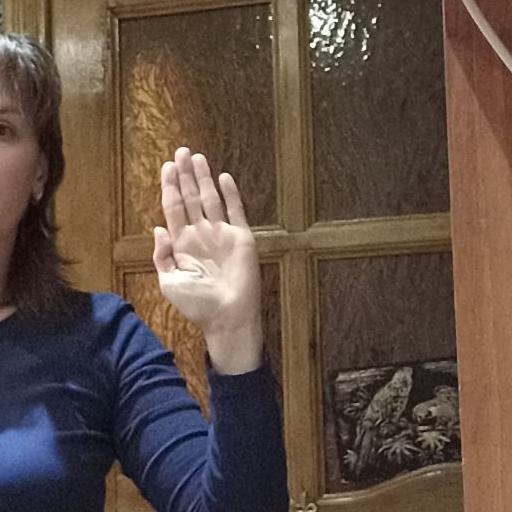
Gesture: stop